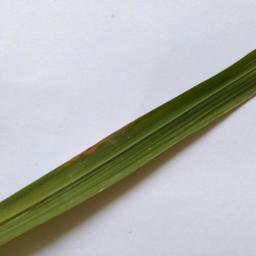
Label: Rice___Healthy